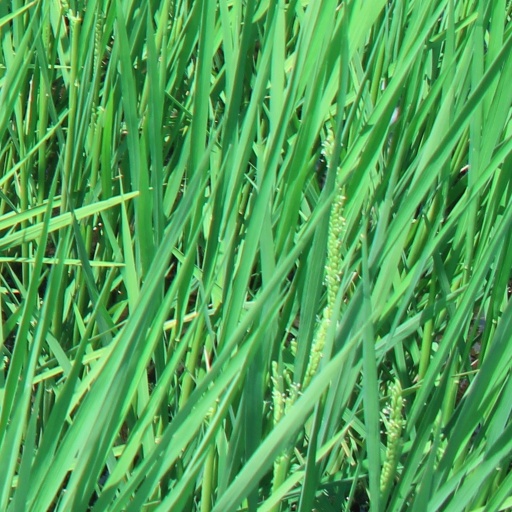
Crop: rice